Candies (group)

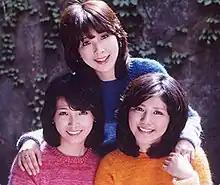
Miki, Ran, and Sue

was a Japanese idol trio formed in 1973, their first single being "Anata ni Muchū". The trio was composed of three girls:,, and (. Songwriters included Michio Yamagami, Kōichi Morita, Yūsuke Hoguchi, and Kazuya Senka. The group was popular among young Japanese people.